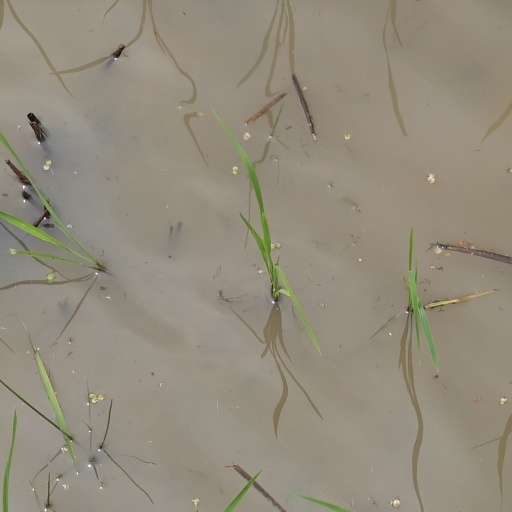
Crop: rice